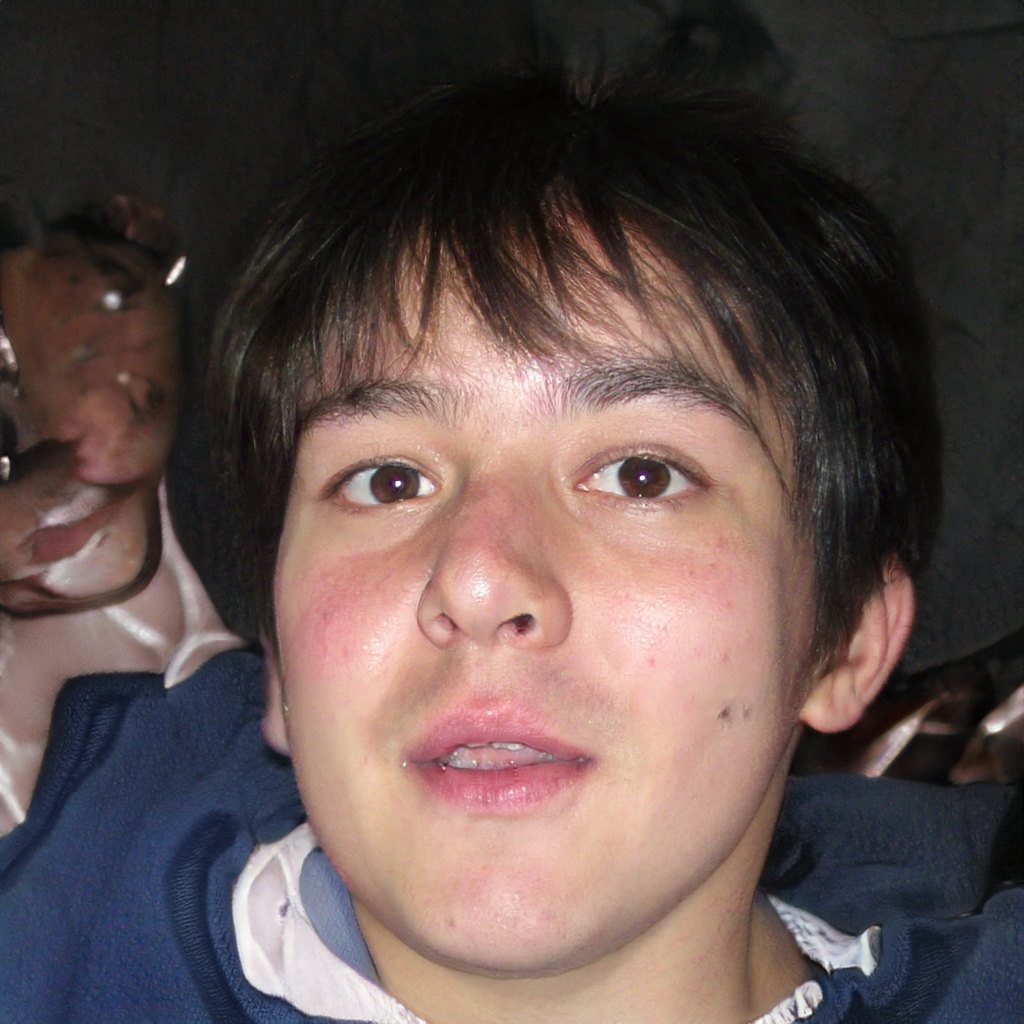
Gender: Male